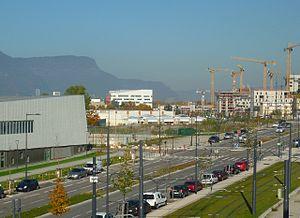
Site du polygone scientifique de Grenoble en novembre 2015.
La Presqu'île de Grenoble, également dénommée polygone scientifique selon un usage plus ancien, est un quartier de Grenoble d'une superficie de 250 hectares situé le plus au nord de la ville, caractérisé par un faible nombre d'habitants et la présence de nombreux centres de recherche scientifique.